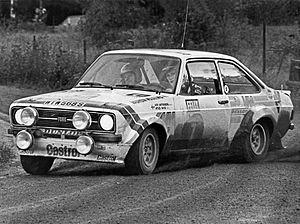
Le Rallye de Nouvelle-Zélande 1979, disputé du 14 au 18 juillet 1979, est la soixante-neuvième manche du championnat du monde des rallyes courue depuis 1973, et la sixième manche du championnat du monde des rallyes 1979.
Le Rallye des 1000 lacs 1979, disputé du 24 au 26 août 1979, est la soixante-dixième manche du championnat du monde des rallyes courue depuis 1973, et la septième manche du championnat du monde des rallyes 1979.
Le Rallye du Portugal 1978, disputé du 19 au 23 avril 1978, est la cinquante-sixième manche du championnat du monde des rallyes courue depuis 1973, et la quatrième manche du championnat du monde des rallyes 1978. C'est également la cinquième des dix-neuf épreuves de la Coupe FIA 1978 des pilotes de rallye, créée l'année précédente.
Le Rallye des 1000 lacs 1980, disputé du 29 au 31 août 1980, est la quatre-vingt-deuxième manche du championnat du monde des rallyes courue depuis 1973, et la septième manche du championnat du monde des conducteurs de rallyes 1980. L'épreuve est également la trente-quatrième manche du championnat d'Europe des rallyes, mais, pour la première fois depuis 1973, a été évincée du championnat du monde des marques.
Le Critérium du Québec 1977, disputé du 14 au 18 septembre 1977, est la quarante-neuvième manche du championnat du monde des rallyes courue depuis 1973, et la huitième manche du championnat du monde des rallyes 1977. C'est également la treizième des vingt épreuves de la Coupe FIA 1977 des pilotes de rallye, nouvellement créée.
Le Rallye du Portugal 1977, disputé du 1ᵉʳ au 6 mars 1977, est la quarante-quatrième manche du championnat du monde des rallyes courue depuis 1973, et la troisième manche du championnat du monde des rallyes 1977. C'est également la quatrième des vingt épreuves de la Coupe FIA 1977 des pilotes de rallye, nouvellement créée.
Le Rallye de Nouvelle-Zélande 1977, disputé du 1ᵉʳ au 7 mai 1977, est la quarante-sixième manche du championnat du monde des rallyes courue depuis 1973, et la cinquième manche du championnat du monde des rallyes 1977. C'est également la sixième des vingt épreuves de la Coupe FIA 1977 des pilotes de rallye, nouvellement créée.
Le Rallye des 1000 lacs 1978, disputé du 25 au 27 août 1978, est la cinquante-huitième manche du championnat du monde des rallyes courue depuis 1973, et la sixième manche du championnat du monde des rallyes 1978. C'est également la neuvième des dix-neuf épreuves de la Coupe FIA 1978 des pilotes de rallye, créée l'année précédente.
Ari Vatanen, né le 27 avril 1952 à Tuupovaara, est un pilote de rallye finlandais.